1698 Ambato earthquake

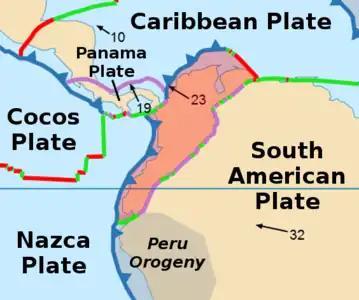
North Andes plate

Central Ecuador features the north Andes mountains which formed by subduction of the Pacific plate beneath the South American plate. Subduction occurs off the coast of Ecuador and Colombia at an oblique angle. This results in crustal deformation inland within the Andes mountains, pushing a tectonic block within the South American plate northeast. This tectonic block, known as the North Andes plate, is bounded by subduction in the west and right-lateral faulting in the east along the Chingual-Cosanga-Pallatanga-Puná Fault. The region hosts shallow crustal earthquakes associated with thrust and strike-slip faulting within the mountain range. Faults within the Andes run parallel to the mountains. The 1797 Riobamba earthquake, which is estimated at 7.6 and occurred in the same area as the 1698 event represents one of the largest earthquakes within the Andes.